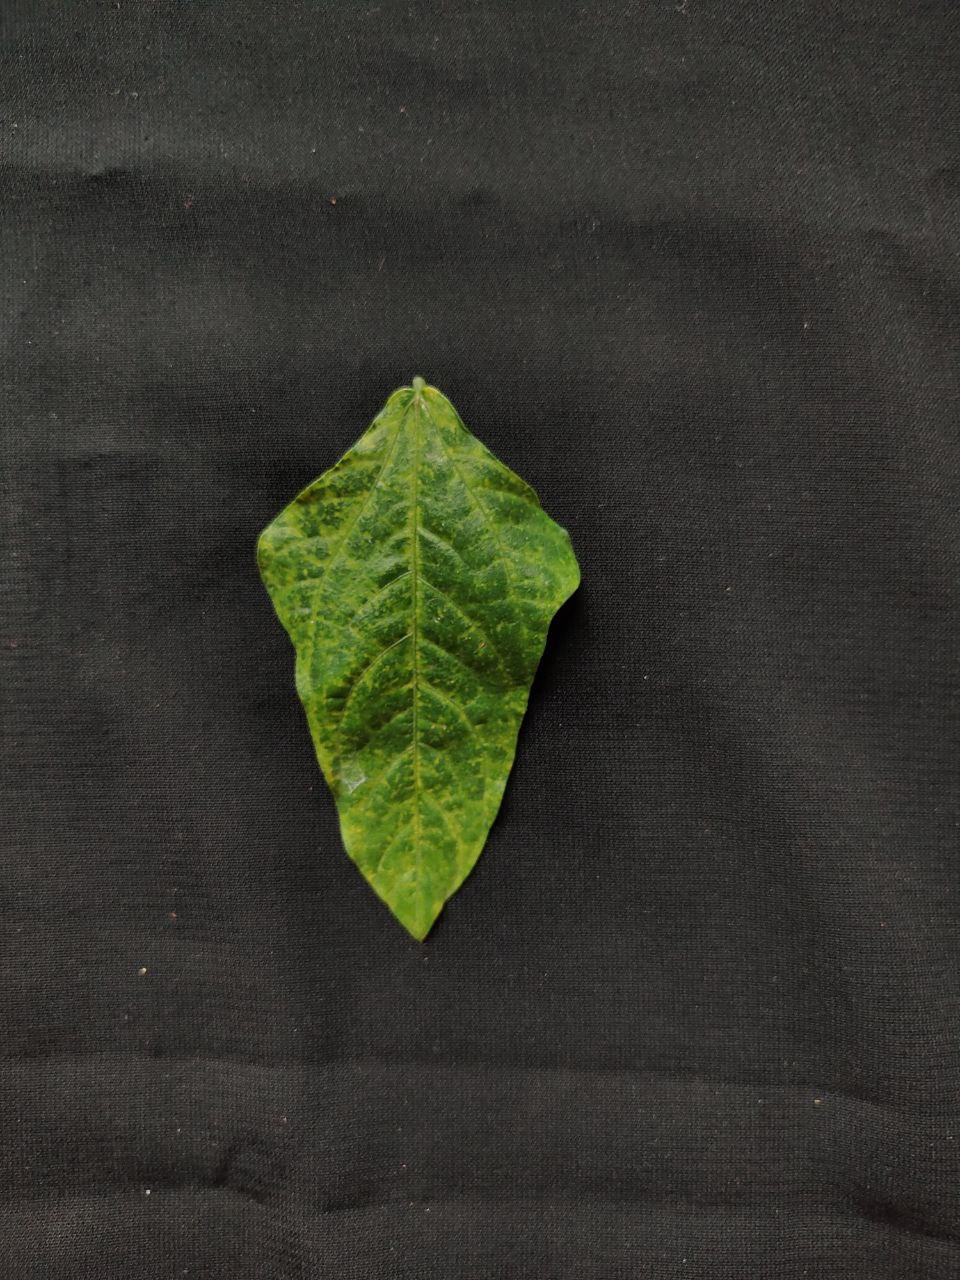
Crop: cowpea
Leaf condition: Mosaic Virus